Equestrianism in France

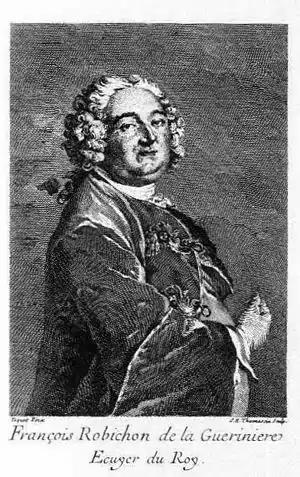
François Robichon de La Guérinière, the "father of French equitation"

The history of French equestrianism is almost exclusively "military and learned". Although very basic until the 7th century, particularly among the Gauls and Romans, equestrianism flourished with the arrival of the stirrup and more suitable saddles in the society of knights. The introduction of firearms put an end to the domination of heavy cavalry in the 15th century, and riding became a learned art in the early 16th century, under the impetus of the Italians. The aim was to ask the horse to make movements that would "get rid of pedestrians". Salomon de La Broue and Antoine de Pluvinel were the precursors of traditional French equitation. The former's method is known from his book Le cavalerice français (1602). The practice of easing the horse and working on stakes enables the rider to practice airs relevés and airs au-dessus du sol. Learning equitation was a rite of passage for French nobility. François Robichon de La Guérinière is regarded as the "father of French equitation", and his influence extends far beyond France's borders, as the Spanish School of Vienna was founded on his teachings.